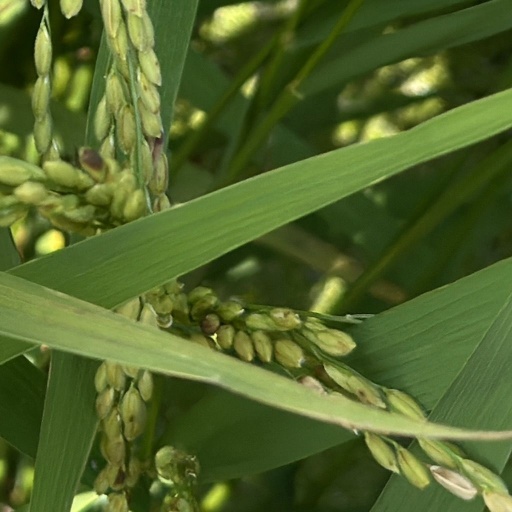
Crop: rice